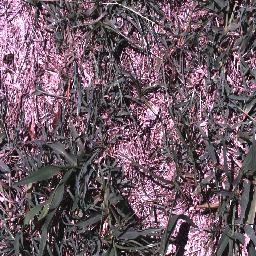
Label: negative